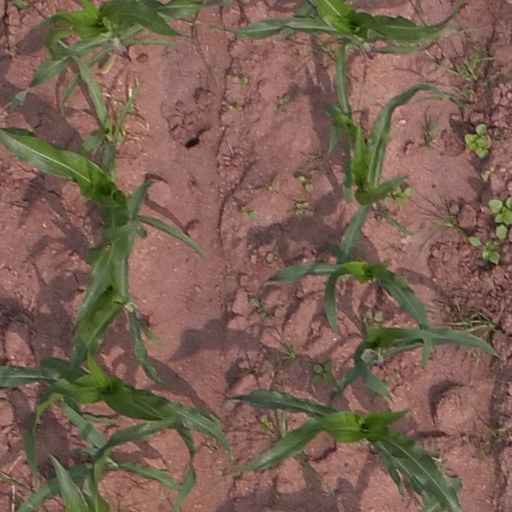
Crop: maize; corn